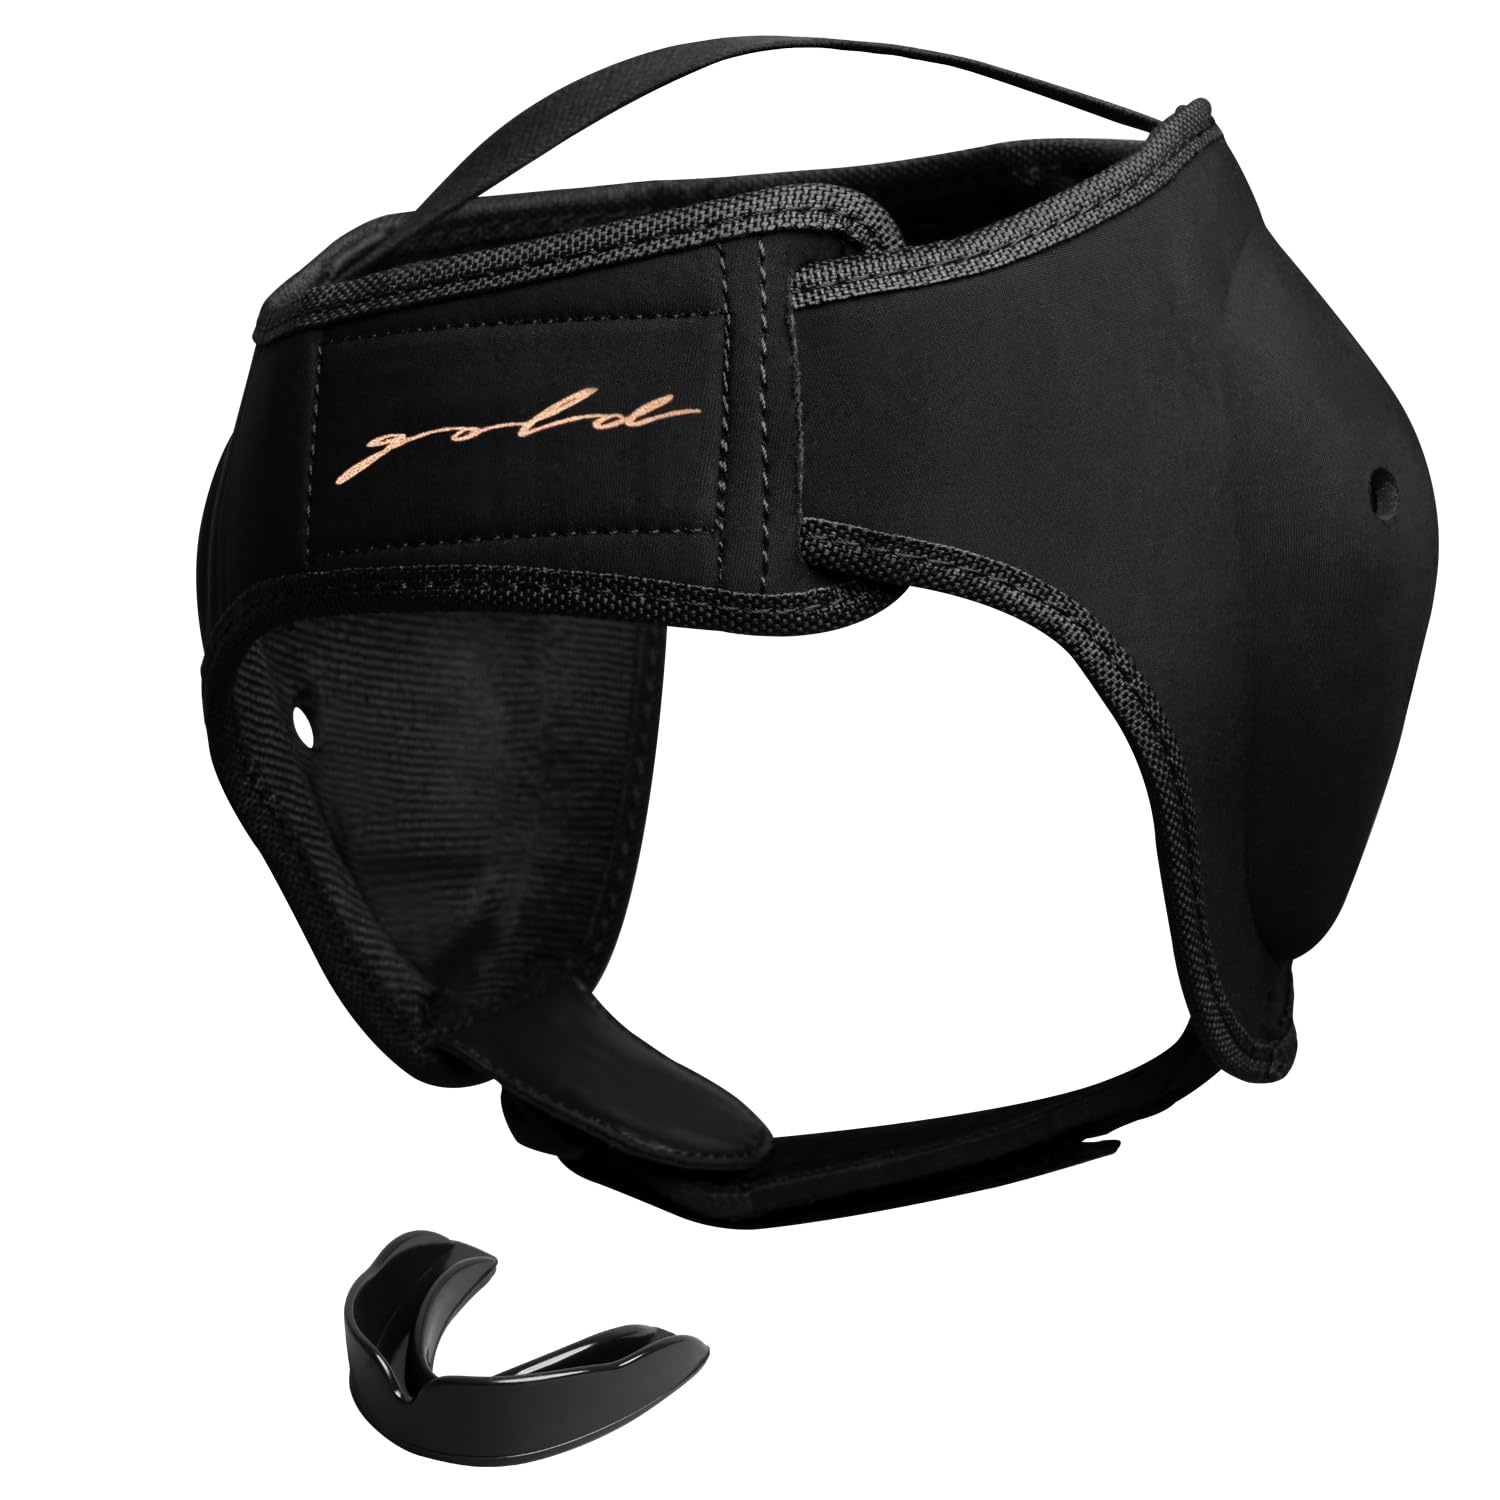
Gold BJJ Headgear for Jiu Jitsu, Wrestling, and MMA - Cauliflower Ear Protection: One Size Fits All, Reinforced Velcro Chin Strap - Bonus Mouthguard
Brand: Gold Bjj
Features PROTECT AGAINST CAULIFLOWER EAR! There's nothing worse than a case of cauliflower ear. Gold BJJ headgear is the protection you need to keep your ears in shape while you train jiu jitsu or wrestling. GREAT FOR BRAZILIAN JIU JITSU, WRESTLING, MMA, AND MORE! Gold BJJ's headgear is an excellent choice for anyone who participates in a grappling sport. Our *One Size Fits All* velcro-strapped headgear will protect your ears whether you're in the kid's class or you're Bigfoot Silva. CAN YOU HEAR ME NOW? Yes! Our headgear has ear holes that allow you to hear perfectly while you're on the mat, without sacrificing protection. We've reinforced the chin strap for EXTRA strength that will hold up against the strongest grapplers. FREE BONUS MOUTHGUARD! Ears? Looking good. Pearly whites? We've got you covered there too. Every Gold BJJ headgear comes with a free bonus mouthguard. You're going to leave the gym looking great... but nevertheless, don't wear your gi to the bar please. GUARANTEED! FOR LIFE. Did the 320-pound all state wrestler who just rolled up in his white belt manage to rip your new ear guard to shreds? We stand behind our products completely. If for any reason you aren't completely satisfied with your Gold BJJ headgear, we'll replace it or issue you a complete refund. Product Description Gold BJJ's Headgear is the perfect ear guard for jiu jitsu players, wrestlers, and grapplers. Protect Yourself Against Cauliflower Ear! Our headgear offers the protection your ears need from nasty cauliflower ear. This ear guard includes a reinforced, one-size-fits-all velcro chin strap that is sure to give you the perfect fit. We also include a free bonus mouthguard so your teeth will be protected as well. Designed by Grapplers, for Grapplers Gold BJJ is more than a company. We're a team of avid Brazilian jiu jitsu practitioners. We care deeply about the products we create, and we designed our headgear to keep your ears healthy so you can stay on the mats. The Gold BJJ Guarantee We know you will love our jiu jitsu headgear. But if for any reason you don't, we'll ship you a replacement or issue you a full refund. Welcome to the Team Thanks for letting us be a part of your journey. Now get out there and lock in your next armbar. Oss - Team Gold BJJ "
Category: Sporting Goods > Athletics > Boxing & Martial Arts > Boxing & Martial Arts Protective Gear > Boxing & Martial Arts Headgear